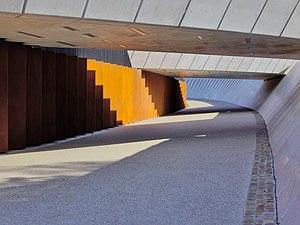
Canberra /kanbɛʁa/ est la capitale de l'Australie et du Territoire de la capitale australienne. La ville est située à l'extrémité sud du territoire de la capitale, à 280 kilomètres au sud-ouest de Sydney et à 680 km au nord-est de Melbourne. Le site de Canberra a été choisi comme capitale australienne en 1908 ; ce choix fut un compromis entre les deux villes rivales de Sydney et Melbourne, les deux plus grandes villes d'Australie. Le terme de « canberra » désigne un « lieu de rassemblement » en ngunnawal, la langue aborigène locale.